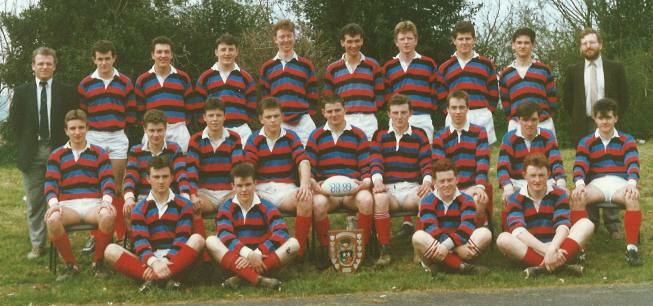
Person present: Yes